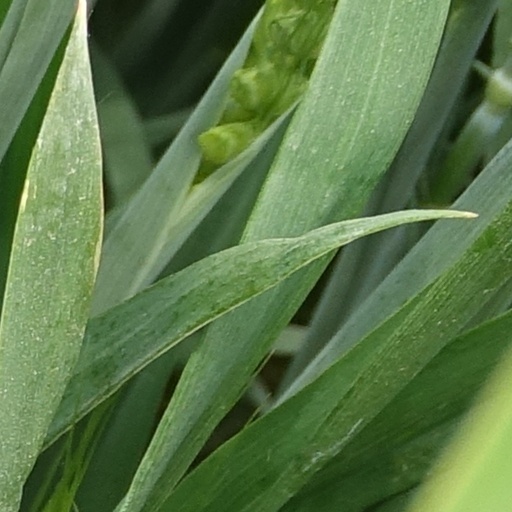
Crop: wheat